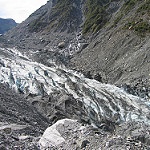
Scene: Outdoor